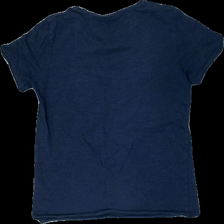
View: back
Type: T-shirt
Category: Children
Brand: Lindex
Colors: Blue
Material: 100% cotton
Pattern: Other
Cut: Regular, C-collar
Size: 134
Season: All
Price range: <50
Recommended usage: Export
Comment: crooked seam, washed out